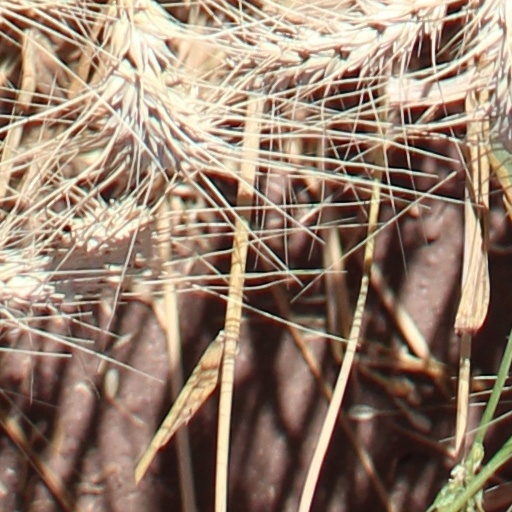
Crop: wheat